Rakuten Mobile Park Miyagi

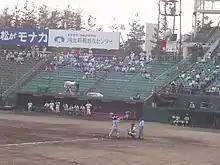
The all-dirt infield and first base side seating in 2004

Local Sendai fans were disappointed with the team's attitude toward the city. Lotte's attendance, which had been the highest in the Pacific League in 1973, dropped to second place the following season. After five years playing in Sendai, it was announced on October 4, 1977, that the team would relocate to Kawasaki Stadium in Kanagawa Prefecture the next season. That night, the Orions fought for a playoff spot during their last regular season game. When they lost the lead in the ninth inning, fans threw cans and bottles onto the field which required the game to be temporarily suspended. Lotte manager Masaichi Kaneda appealed to the crowd on the public address system to let the players finish the game explaining that they were trying their best. Despite the loss, the Orions advanced to the 1977 Pacific League Playoffs and again played their games at Miyagi, however this time they failed to advance to the Japan Series. It would be another 28 years before the stadium had another full-time NPB tenant.